Linguistic history of India

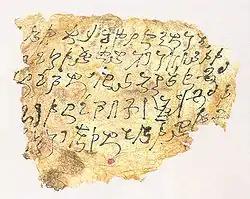
Paper strip with writing in Kharoṣṭhī. 2nd to 5th century CE, Yingpan, Eastern Tarim Basin, Xinjiang Museum.

The Indus script is the short strings of symbols associated with the Harappan civilization of ancient India (most of the Indus sites are distributed in present-day Pakistan and northwest India) used between 2600 and 1900 BCE, which evolved from an early Indus script attested from around 3500–3300 BCE. Found in at least a dozen types of context, the symbols are most commonly associated with flat, rectangular stone tablets called seals. The first publication of a Harappan seal was a drawing by Alexander Cunningham in 1875. Since then, well over 4000 symbol-bearing objects have been discovered, some as far afield as Mesopotamia. After 1500 BCE, coinciding with the final stage of Harappan civilization, use of the symbols ends. There are over 400 distinct signs, but many are thought to be slight modifications or combinations of perhaps 200 'basic' signs. The symbols remain undeciphered (in spite of numerous attempts that did not find favour with the academic community), and some scholars classify them as proto-writing rather than writing proper.